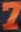
Number: 7